Beige rabbit

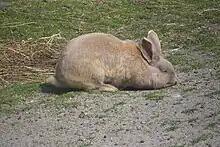

The Beige rabbit is a rare breed of rabbit. It has dense silky fur which is light-sand in colour right down to the skin, with some slate-blue ticking and shading across the body.